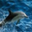
Label: dolphin